S7 highway (Georgia)

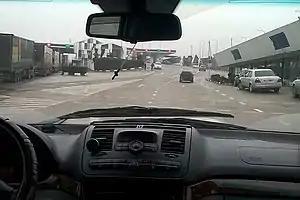
South terminus S7: Sadakhlo border checkpoint

The S7 highway is the shortest S-route in Georgia and begins in Marneuli at the central roundabout junction, where it branches of the S6 highway). Heading south leaving town it crosses the now defunct Marneuli-Bolnisi-Kazreti railway line. The S7 runs parallel to the Tbilisi-Yerevan railway line (which opened in 1899) to the Sadakhlo border crossing through the Marneuli Plains, passing a string of villages along the way. In Shulaveri state route Sh161 provides a shortcut to the Red Bridge border crossing with Azerbaijan and the S4 highway. More than 80% of the population of Marneuli Municipality is of Azeri ethnicity. In the town of Sadakhlo, just a few kilometers from the Armenian border state route Sh37 leads to the small and fourth Georgian-Armenian border crossing in Akhkerpi.